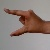
The image shows a hand gesture representing the letter 'Z' in Indian Sign Language.